Halle Rosengarten station

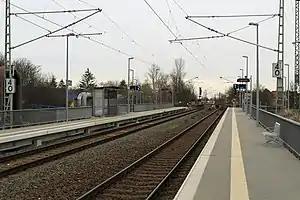
2020

Halle Rosengarten station is a railway station in the "Rosengarten" district in the municipality of Halle (Saale), Saxony-Anhalt, Germany.